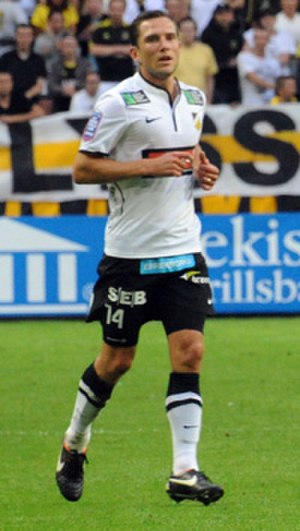
Martin Ericsson
Martin Ericsson er en svensk fodboldspiller, der spiller hos BK Häcken i Allsvenskan. Han har tidligere spillet for blandt andet AaB og Brøndby IF i Danmark.